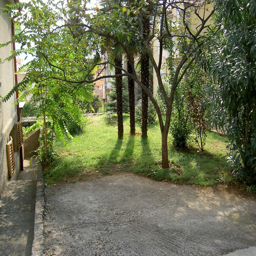
free parking space under the fruit tree